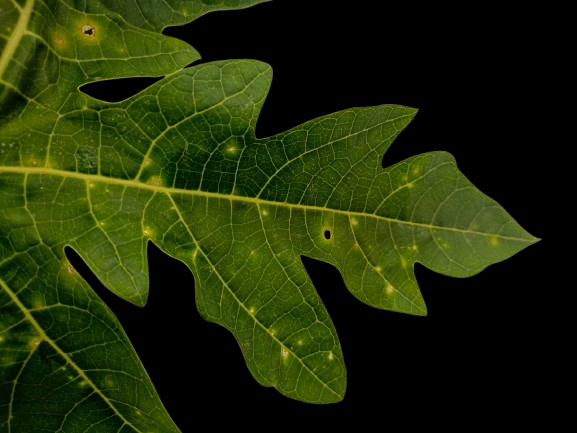
Crop: Papaya
Label: Carica_Insect_Hole